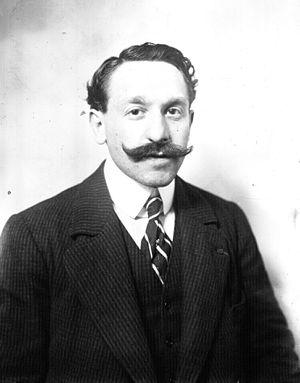
Mr Léon Sée, rédacteur en chef de ""Boxe et Boxeurs"""
Léon Sée, né le 23 septembre 1877 à Lille et mort le 20 mars 1960 à Paris, est un ingénieur, boxeur, lutteur, gymnaste, haltérophile, sauteur, coureur, nageur, cycliste, cavalier et escrimeur français, spécialiste de l'épée ; arbitre et manager, promoteur sportif français, spécialisé dans l'organisation de combats de boxe anglaise, et également rédacteur en chef de magazines.